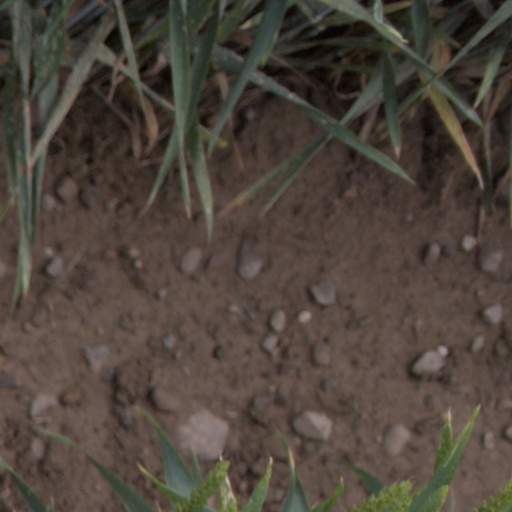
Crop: wheat